Castile and León

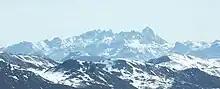
Picos de Europa in the province of León.

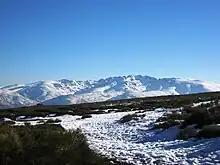
Sierra de Gredos range in the Sistema Central.

In the case of Cantabria the creation of an autonomous community was advocated for historical, cultural and geographical reasons, while in La Rioja the process was more complex due to the existence of three alternatives, all based on historical and socio-economic reasons: union with Castile and León (advocated by the Union of the Democratic Centre political party), union to a Basque-Navarrese community (supported by the Socialist Party and Communist Party) or creation of an uniprovincial autonomy; the latter option was chosen because it had more support among the population.